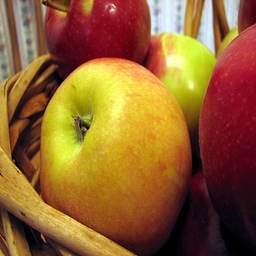
Label: Apple